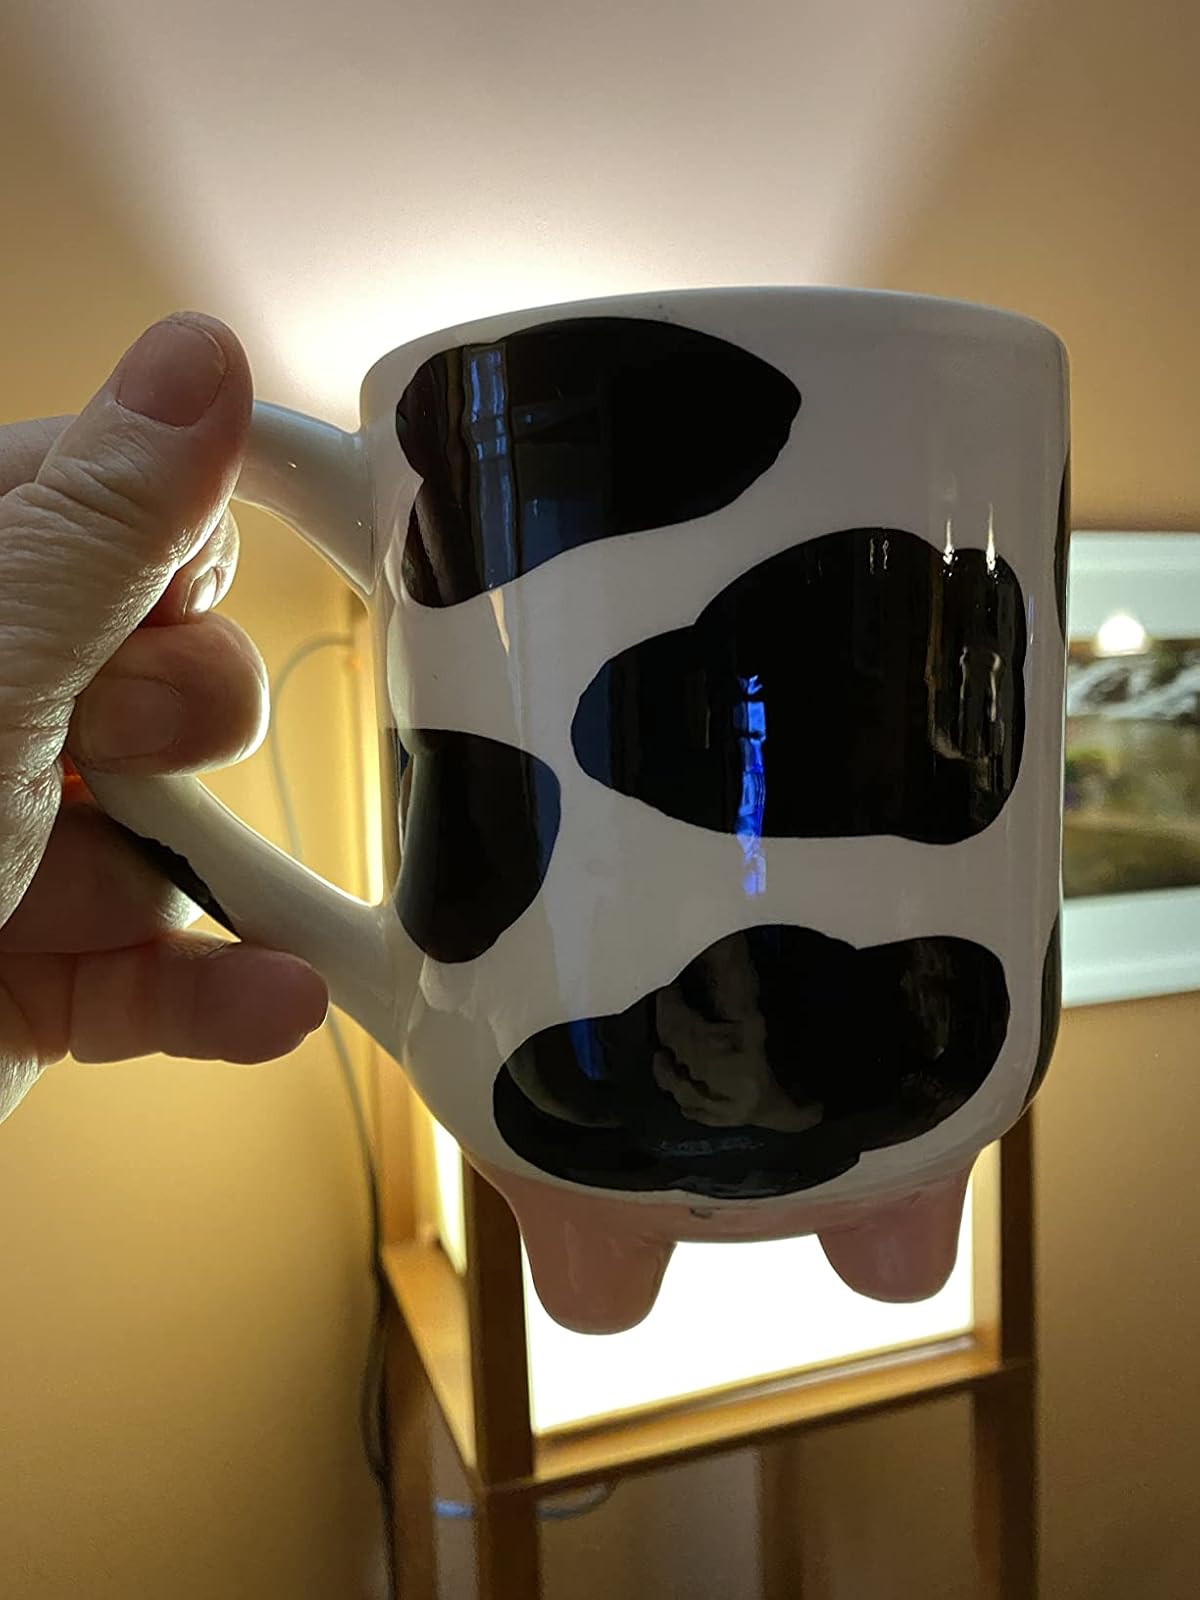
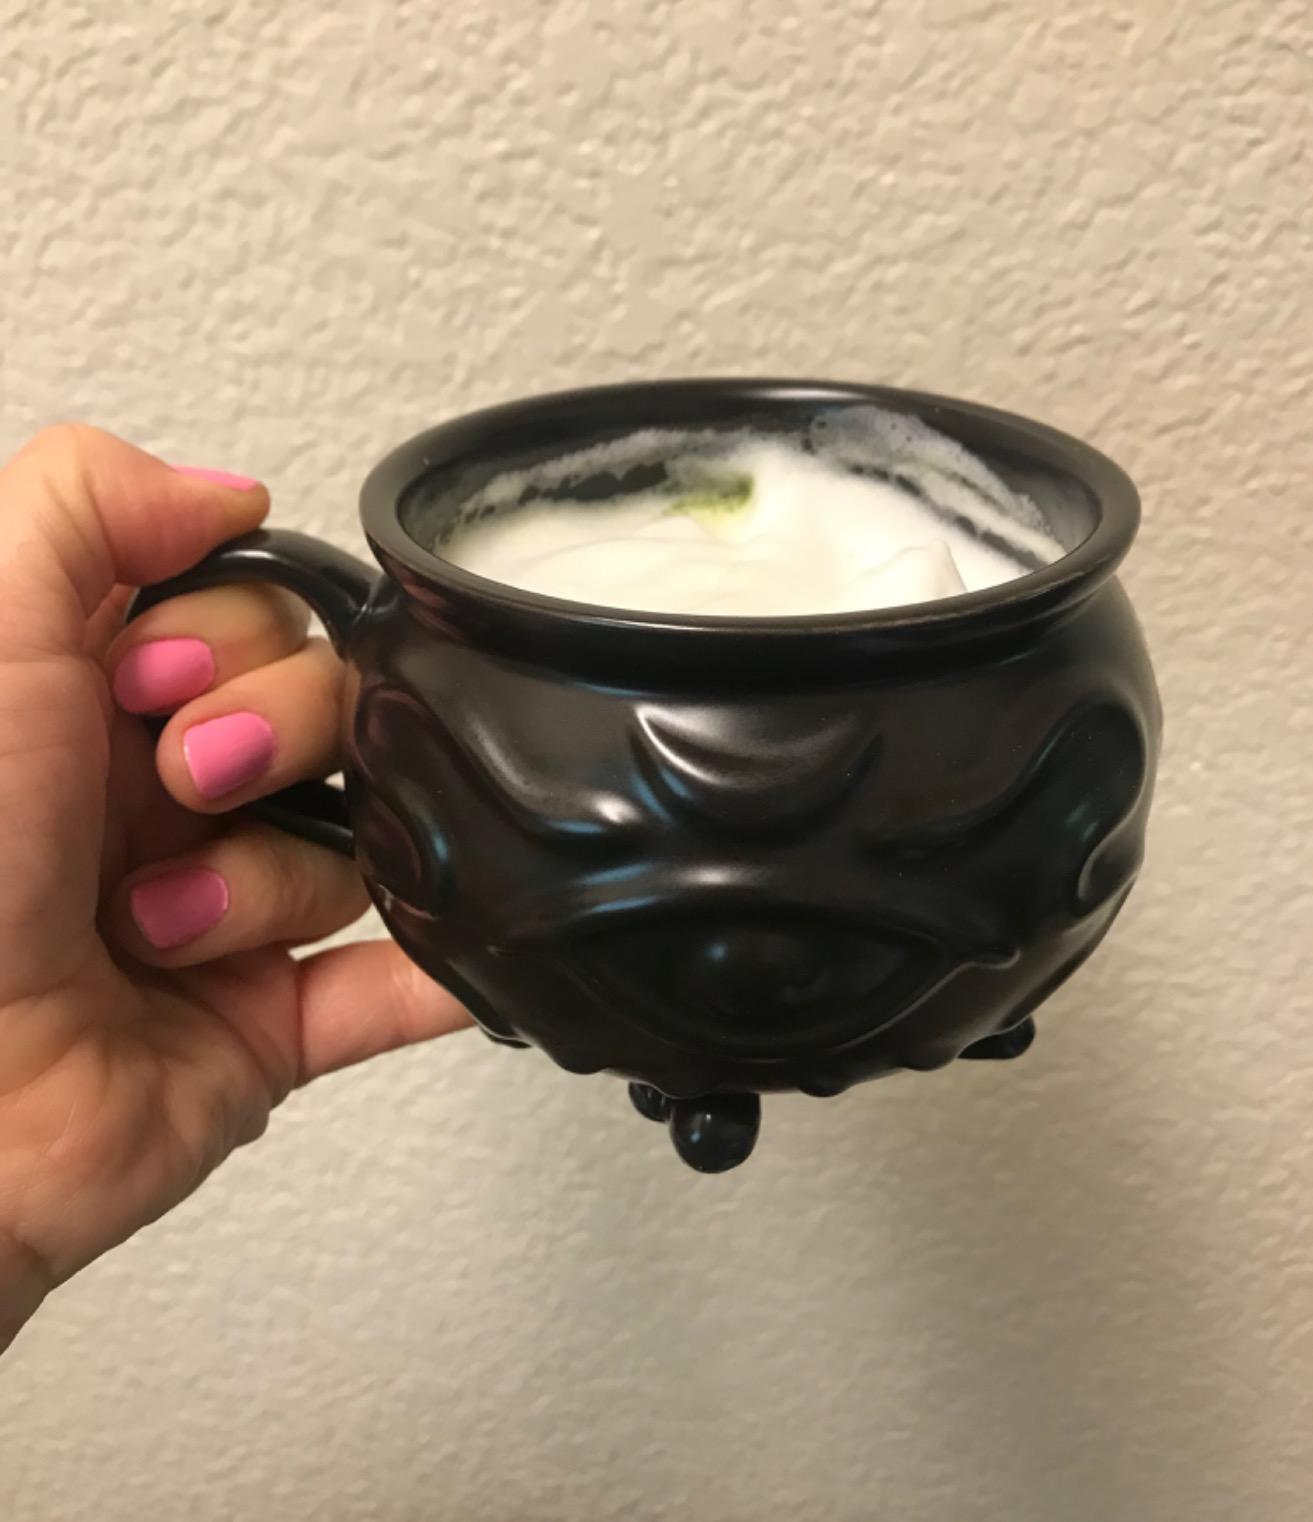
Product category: items_mug
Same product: no